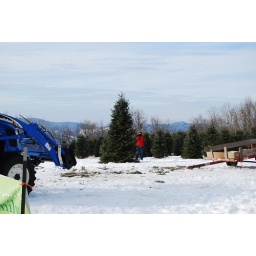
I don't know who the woman is, but I liked her red coat standing out against the trees and snow